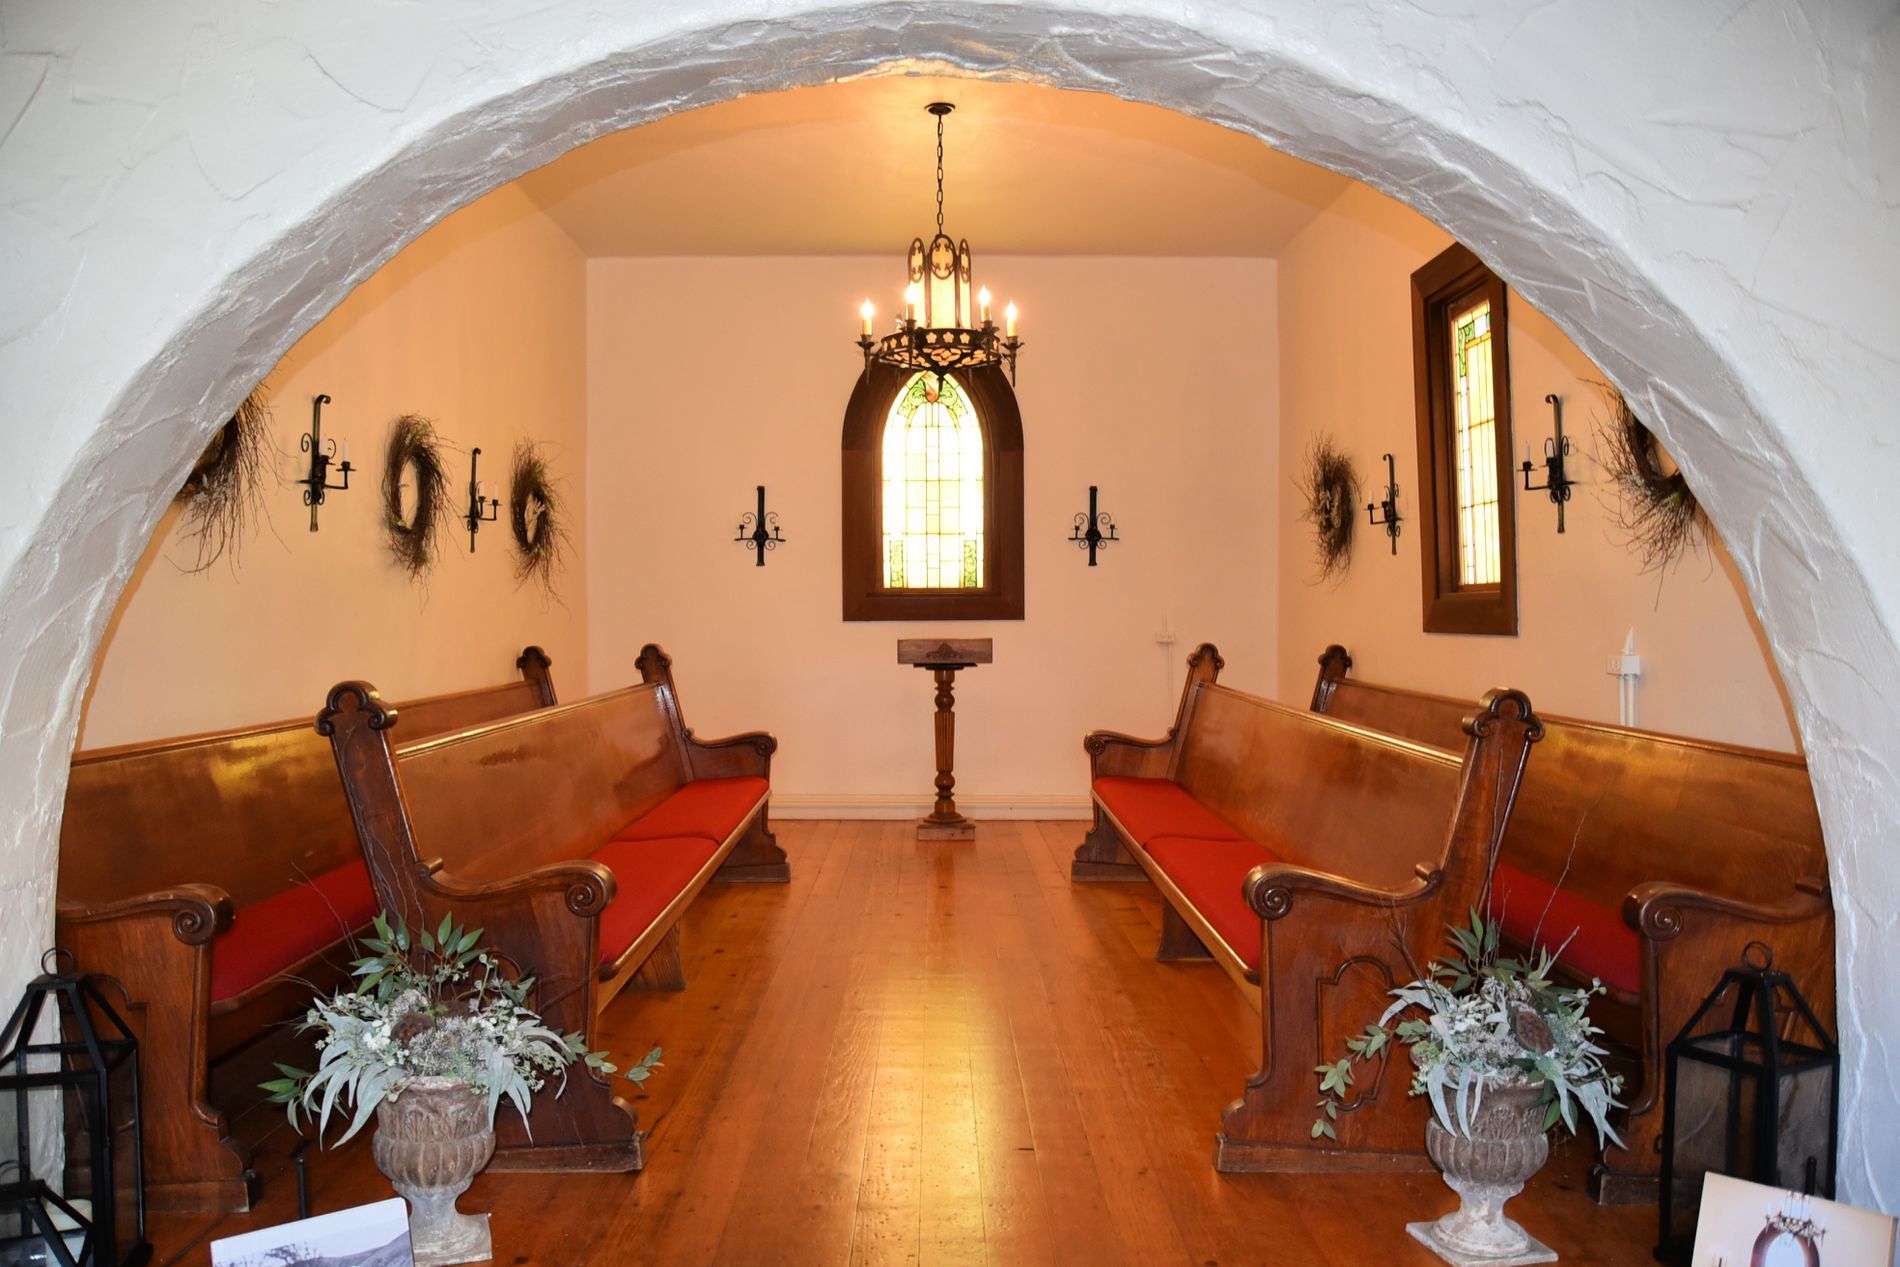
Chapel
A small, intimate chapel with wooden pews and red cushions and 2 plants and 2 lanterns next to pews. Also a podium beneath a stained-glass window and vintage decor viewed from a stone arch.
A mid-range shot captures a small rustic chapel with wooden pews and red cushions. A stained glass window at the front lets in soft light, while a candlelit chandelier hangs from the ceiling. The setting feels warm and peaceful.
Labels: Wood, Floor, Flooring, Hardwood, Flower, Flower Arrangement, Plant, Flower Bouquet, Architecture, Building, Furniture, Indoors, Living Room, Room, Altar, Church, Prayer, Chandelier, Lamp, Couch, Arch, Interior Design, Bench, Cross, Symbol, Dining Table, Table, Crypt, Podium, Window, Lanterns, wall, Benches
Camera: NIKON CORPORATION NIKON D750
Lens: 18-400mm f/3.5-6.3, (E0 40 2D 98 2C 41 DF 4E)
Aperture: F3.5
Exposure: 1/60 sec
ISO: 800
Focal length: 18.0 mm